Wm. Crichton & Co.

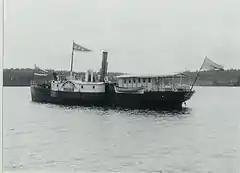
"S/S Lahtis" in the 1890s.

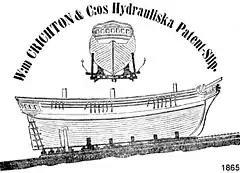
Picture of Crichton's hydraulic patent slip from 1865.

Crichton wanted to extend the company portfolio to complete vessels. The company's first ships were not built in Turku but delivered in parts to Vähä-Äiniö yard at lake Päijänne, 230 km away from Turku. The ships were paddle steamers built by local craftsmen under supervision of specialists sent by Crichton. The first one, named "Ensimmäinen" ("first") was powered by a small, 12-hp engine and handed over in 1863. The subsequent "Toinen" ("second") was delivered in the following year and had a 25-hp engine. Both ships were intended for log tugging. Three more ships were built at Vähä-Äiniö yard: passenger ships "Seura", which was a 28.8 metres long, and 33.7-metre "Lahtis" were both paddle steamers and handed over in 1864. In 1866 the Imperial Russian Army ordered "Knyas Aleksei", a propeller equipped ship for Päijänne transportation.